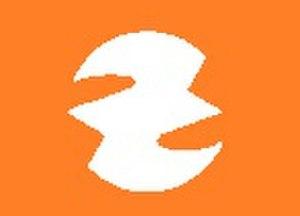
Ōtaki est un village du district de Kiso, dans la préfecture de Nagano, au Japon.